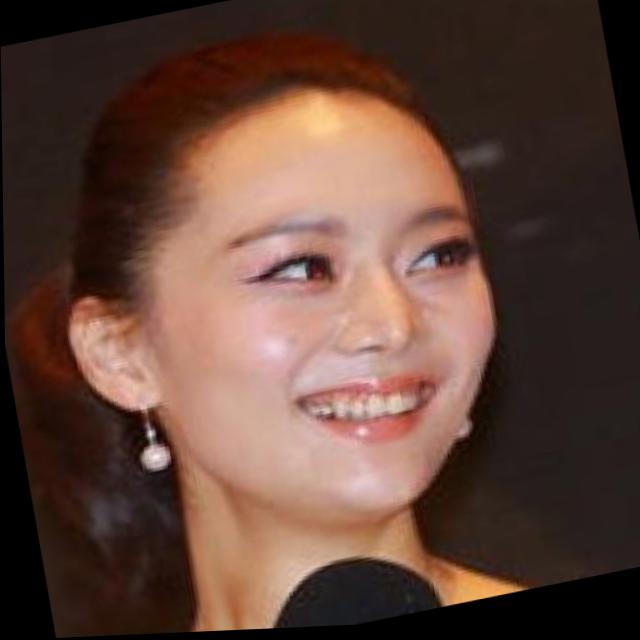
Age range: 21-44